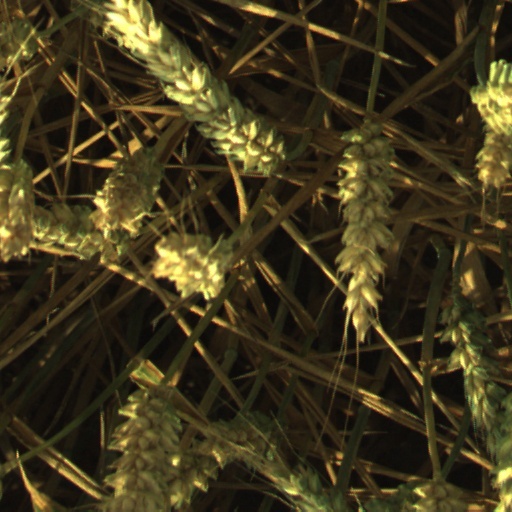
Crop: wheat